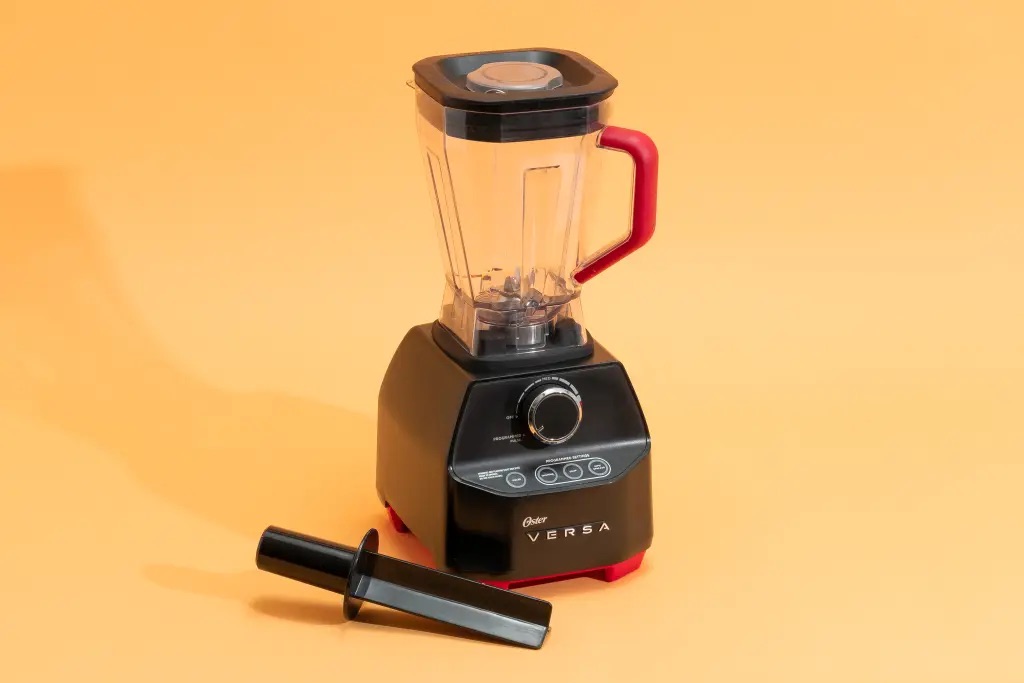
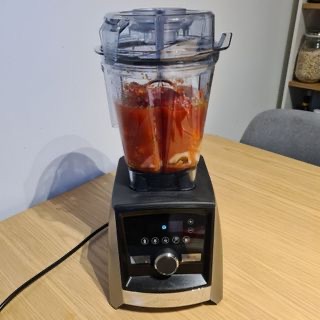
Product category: items_blender
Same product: no